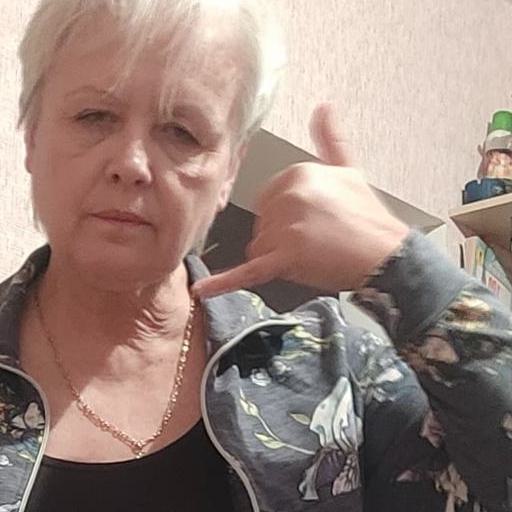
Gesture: call